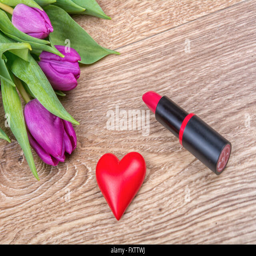
lipstick , red heart and purple tulips on a wooden background